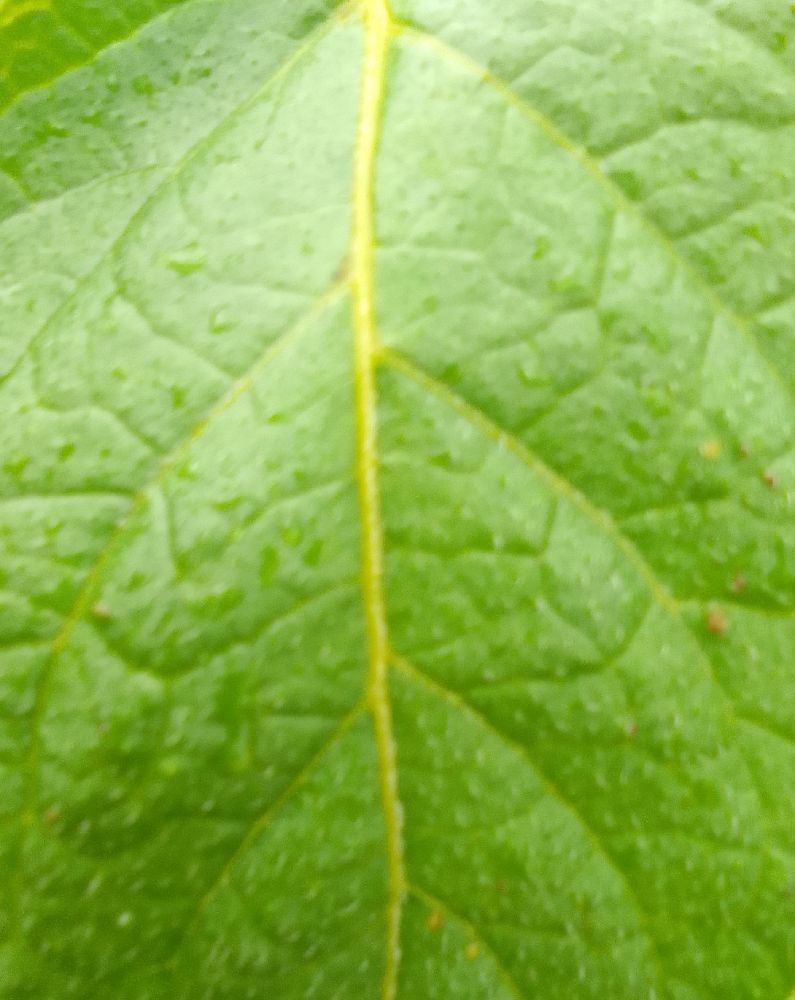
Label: Healthy